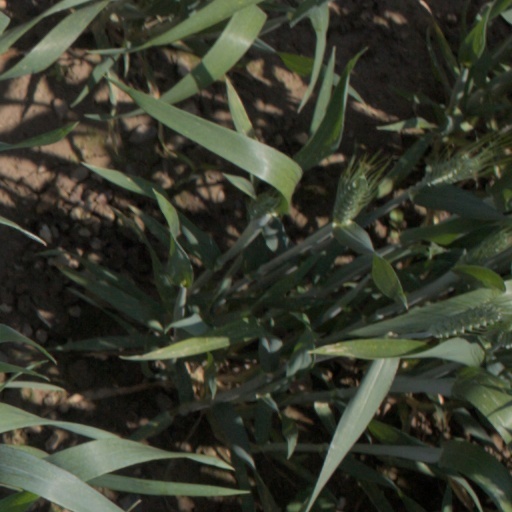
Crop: wheat